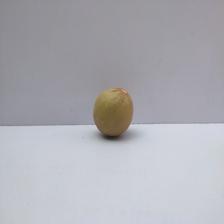
Size: Small